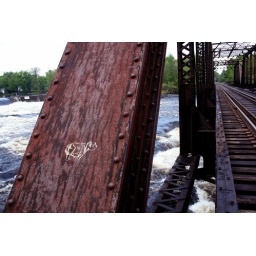
yet another rhino stencil on the railroad bridge in Orono